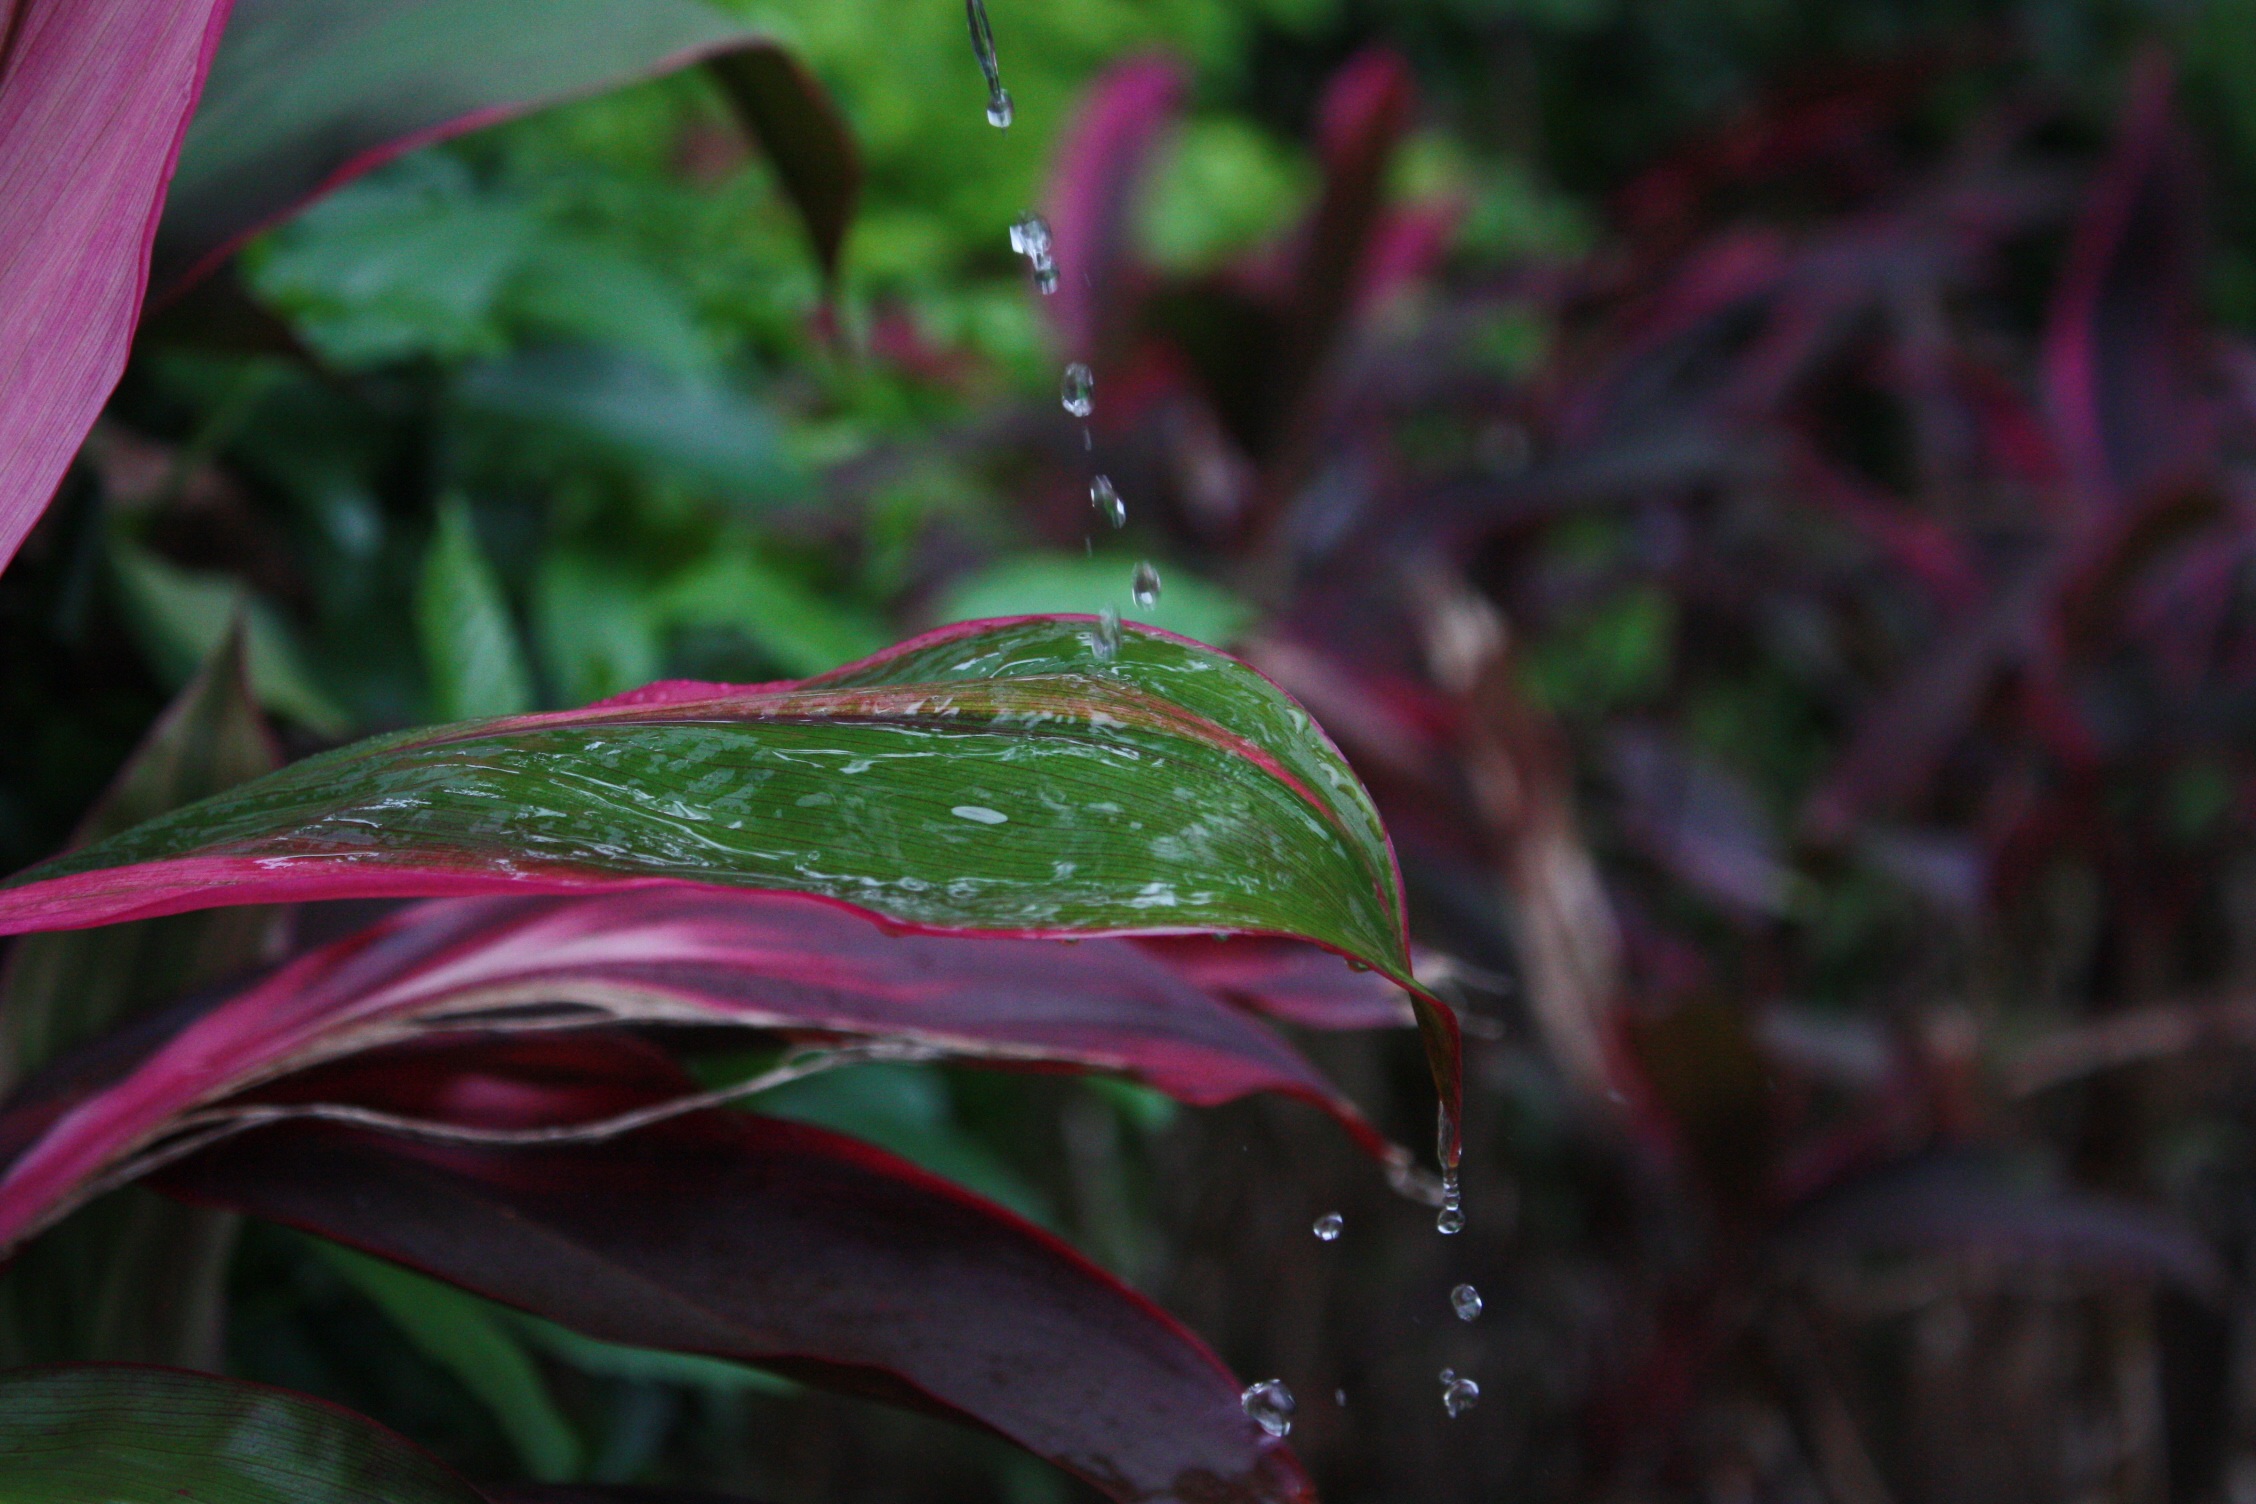
plant, leaf, flower, petal, green, red, botany, flora, still life, wildflower, shrub, macro photography, flowering plant, water droplets, land plant